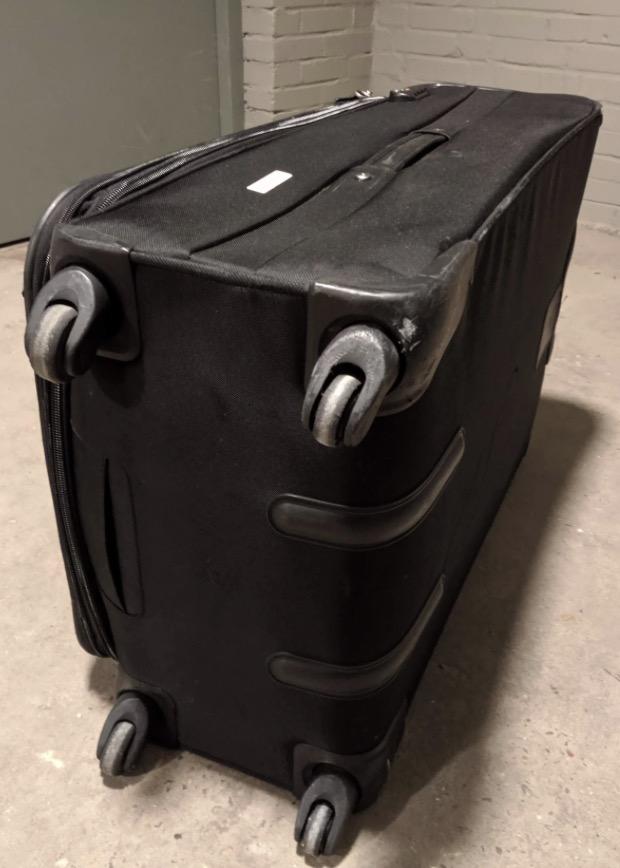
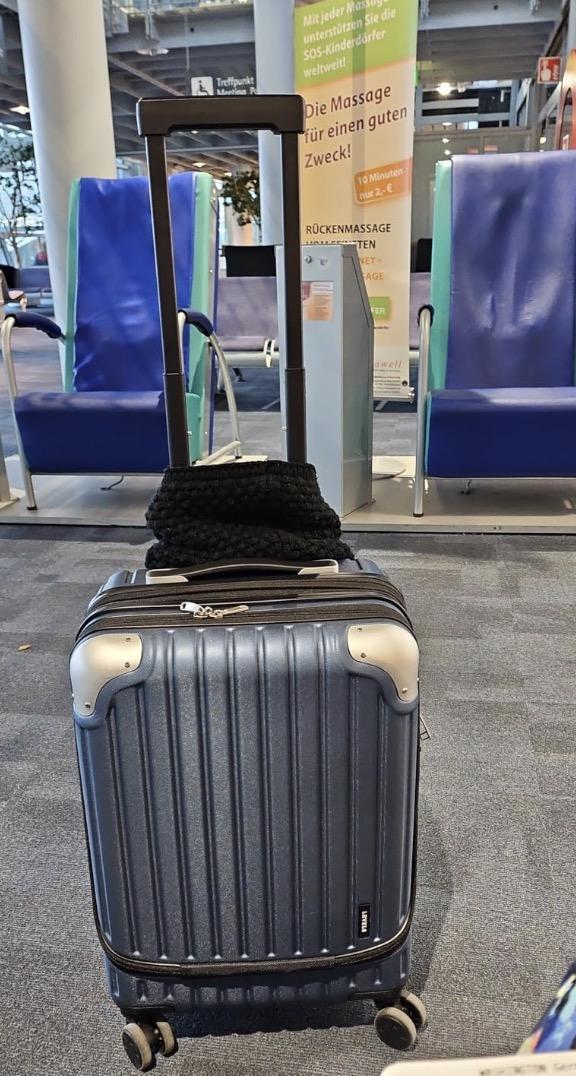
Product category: items_tea
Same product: no